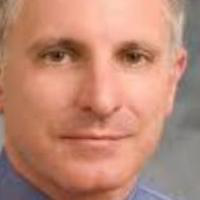
Age group: age 41-55